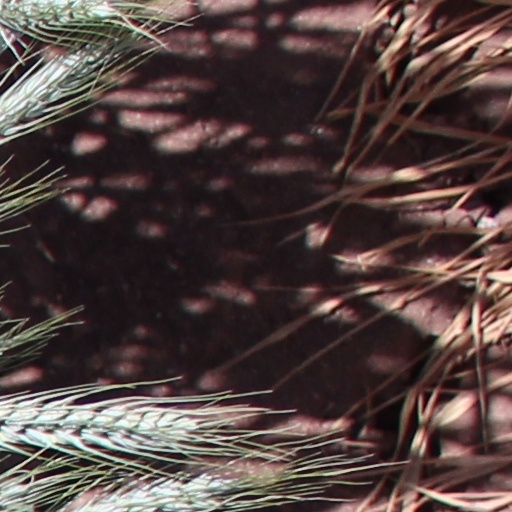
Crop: wheat